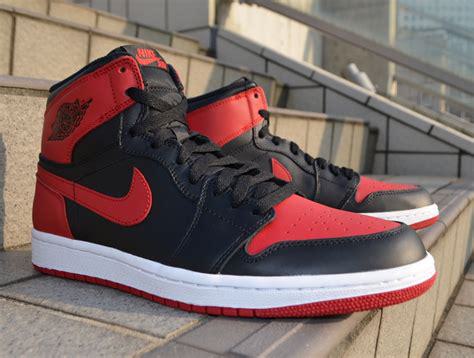
Brand: Jordan
Model: 1 OG